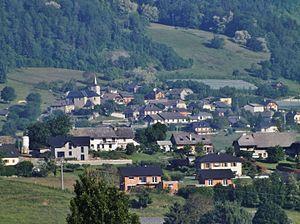
Vue panoramique, depuis les hauteurs de Saint-Cassin, de la commune de Saint-Sulpice, au-dessus de Chambéry en Savoie.
Saint-Sulpice est une commune française située dans le département de la Savoie, en région Auvergne-Rhône-Alpes.